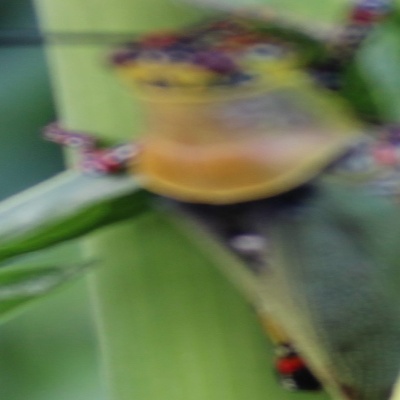
Crop: Maize
Condition: grasshoper